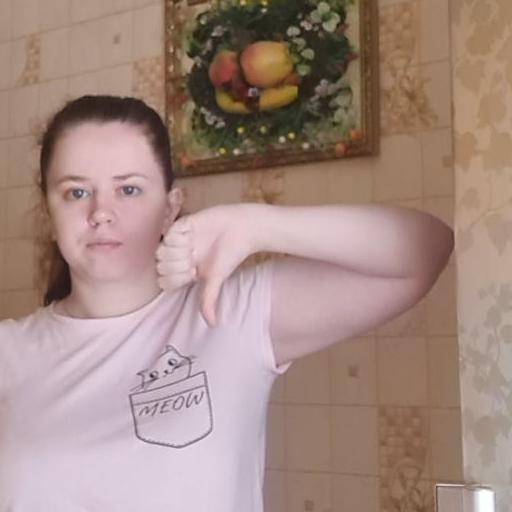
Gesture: dislike